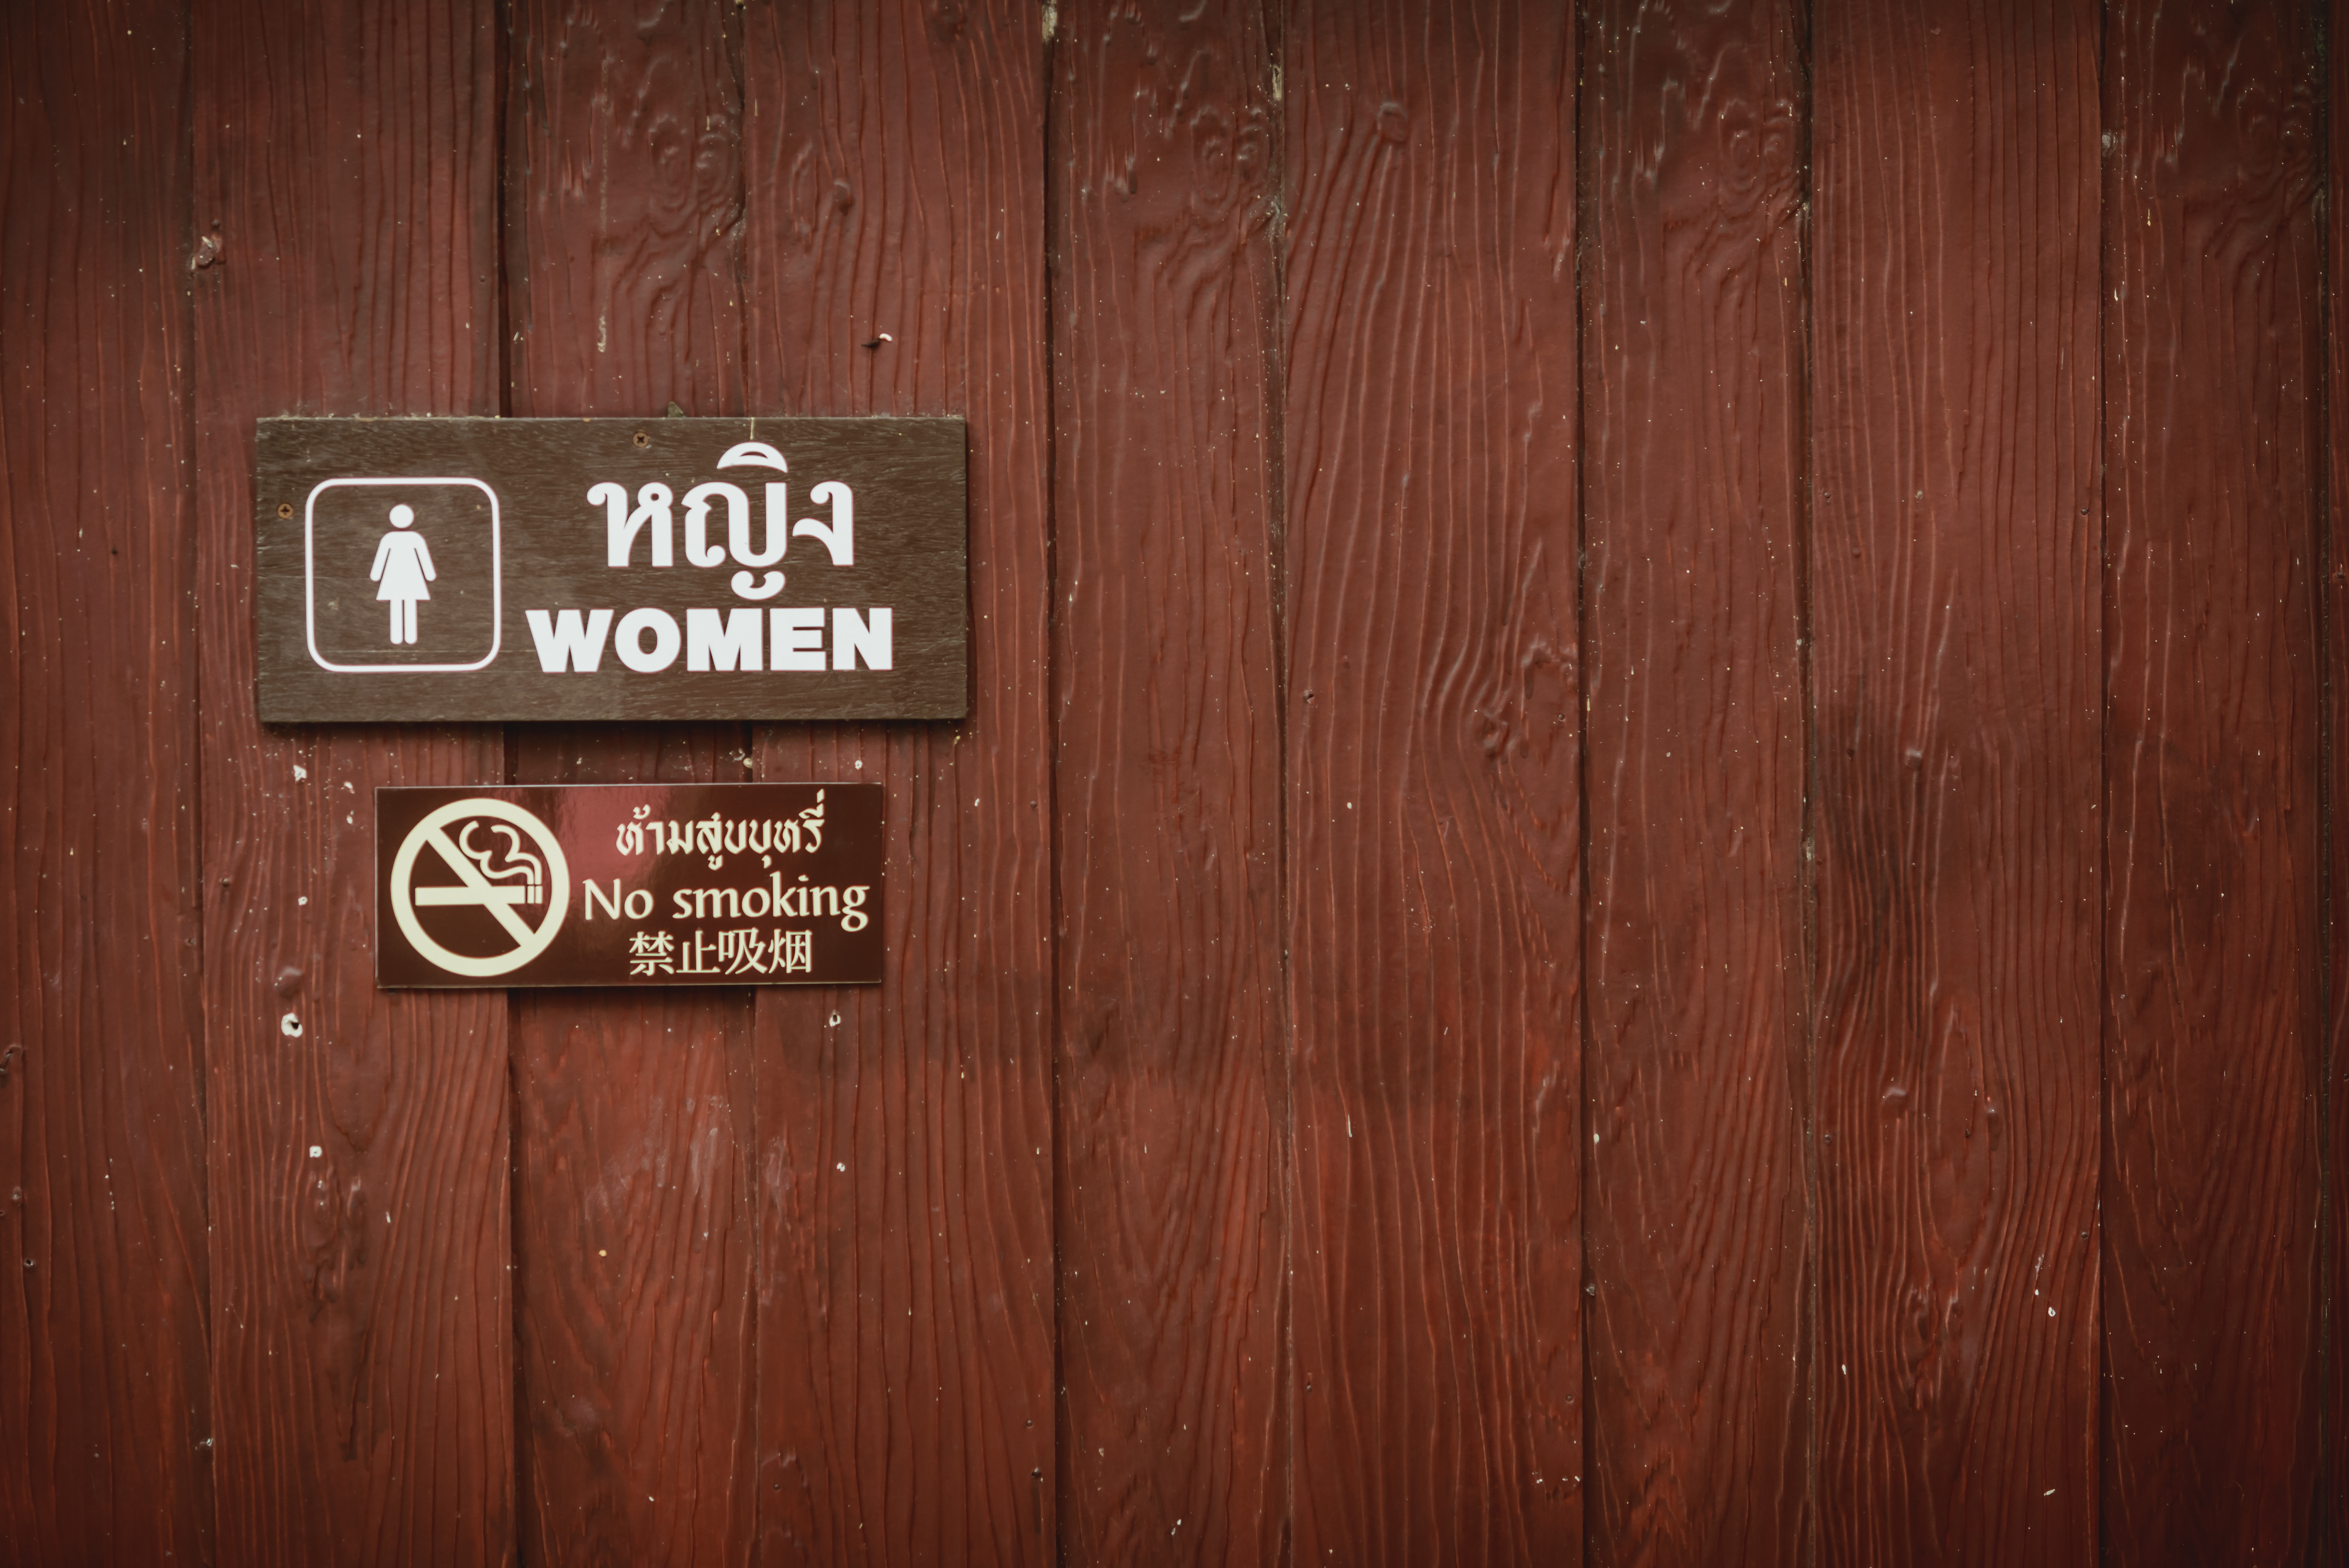
people, wood, girl, floor, boy, male, female, sign, red, symbol, toilet, rest, room, lady, door, baby, bathroom, no, gentleman, restroom, hardwood, wc, icon, body, handicap, gender, flooring, wood flooring, unisex, laminate flooring, wood stain